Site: brandenburg
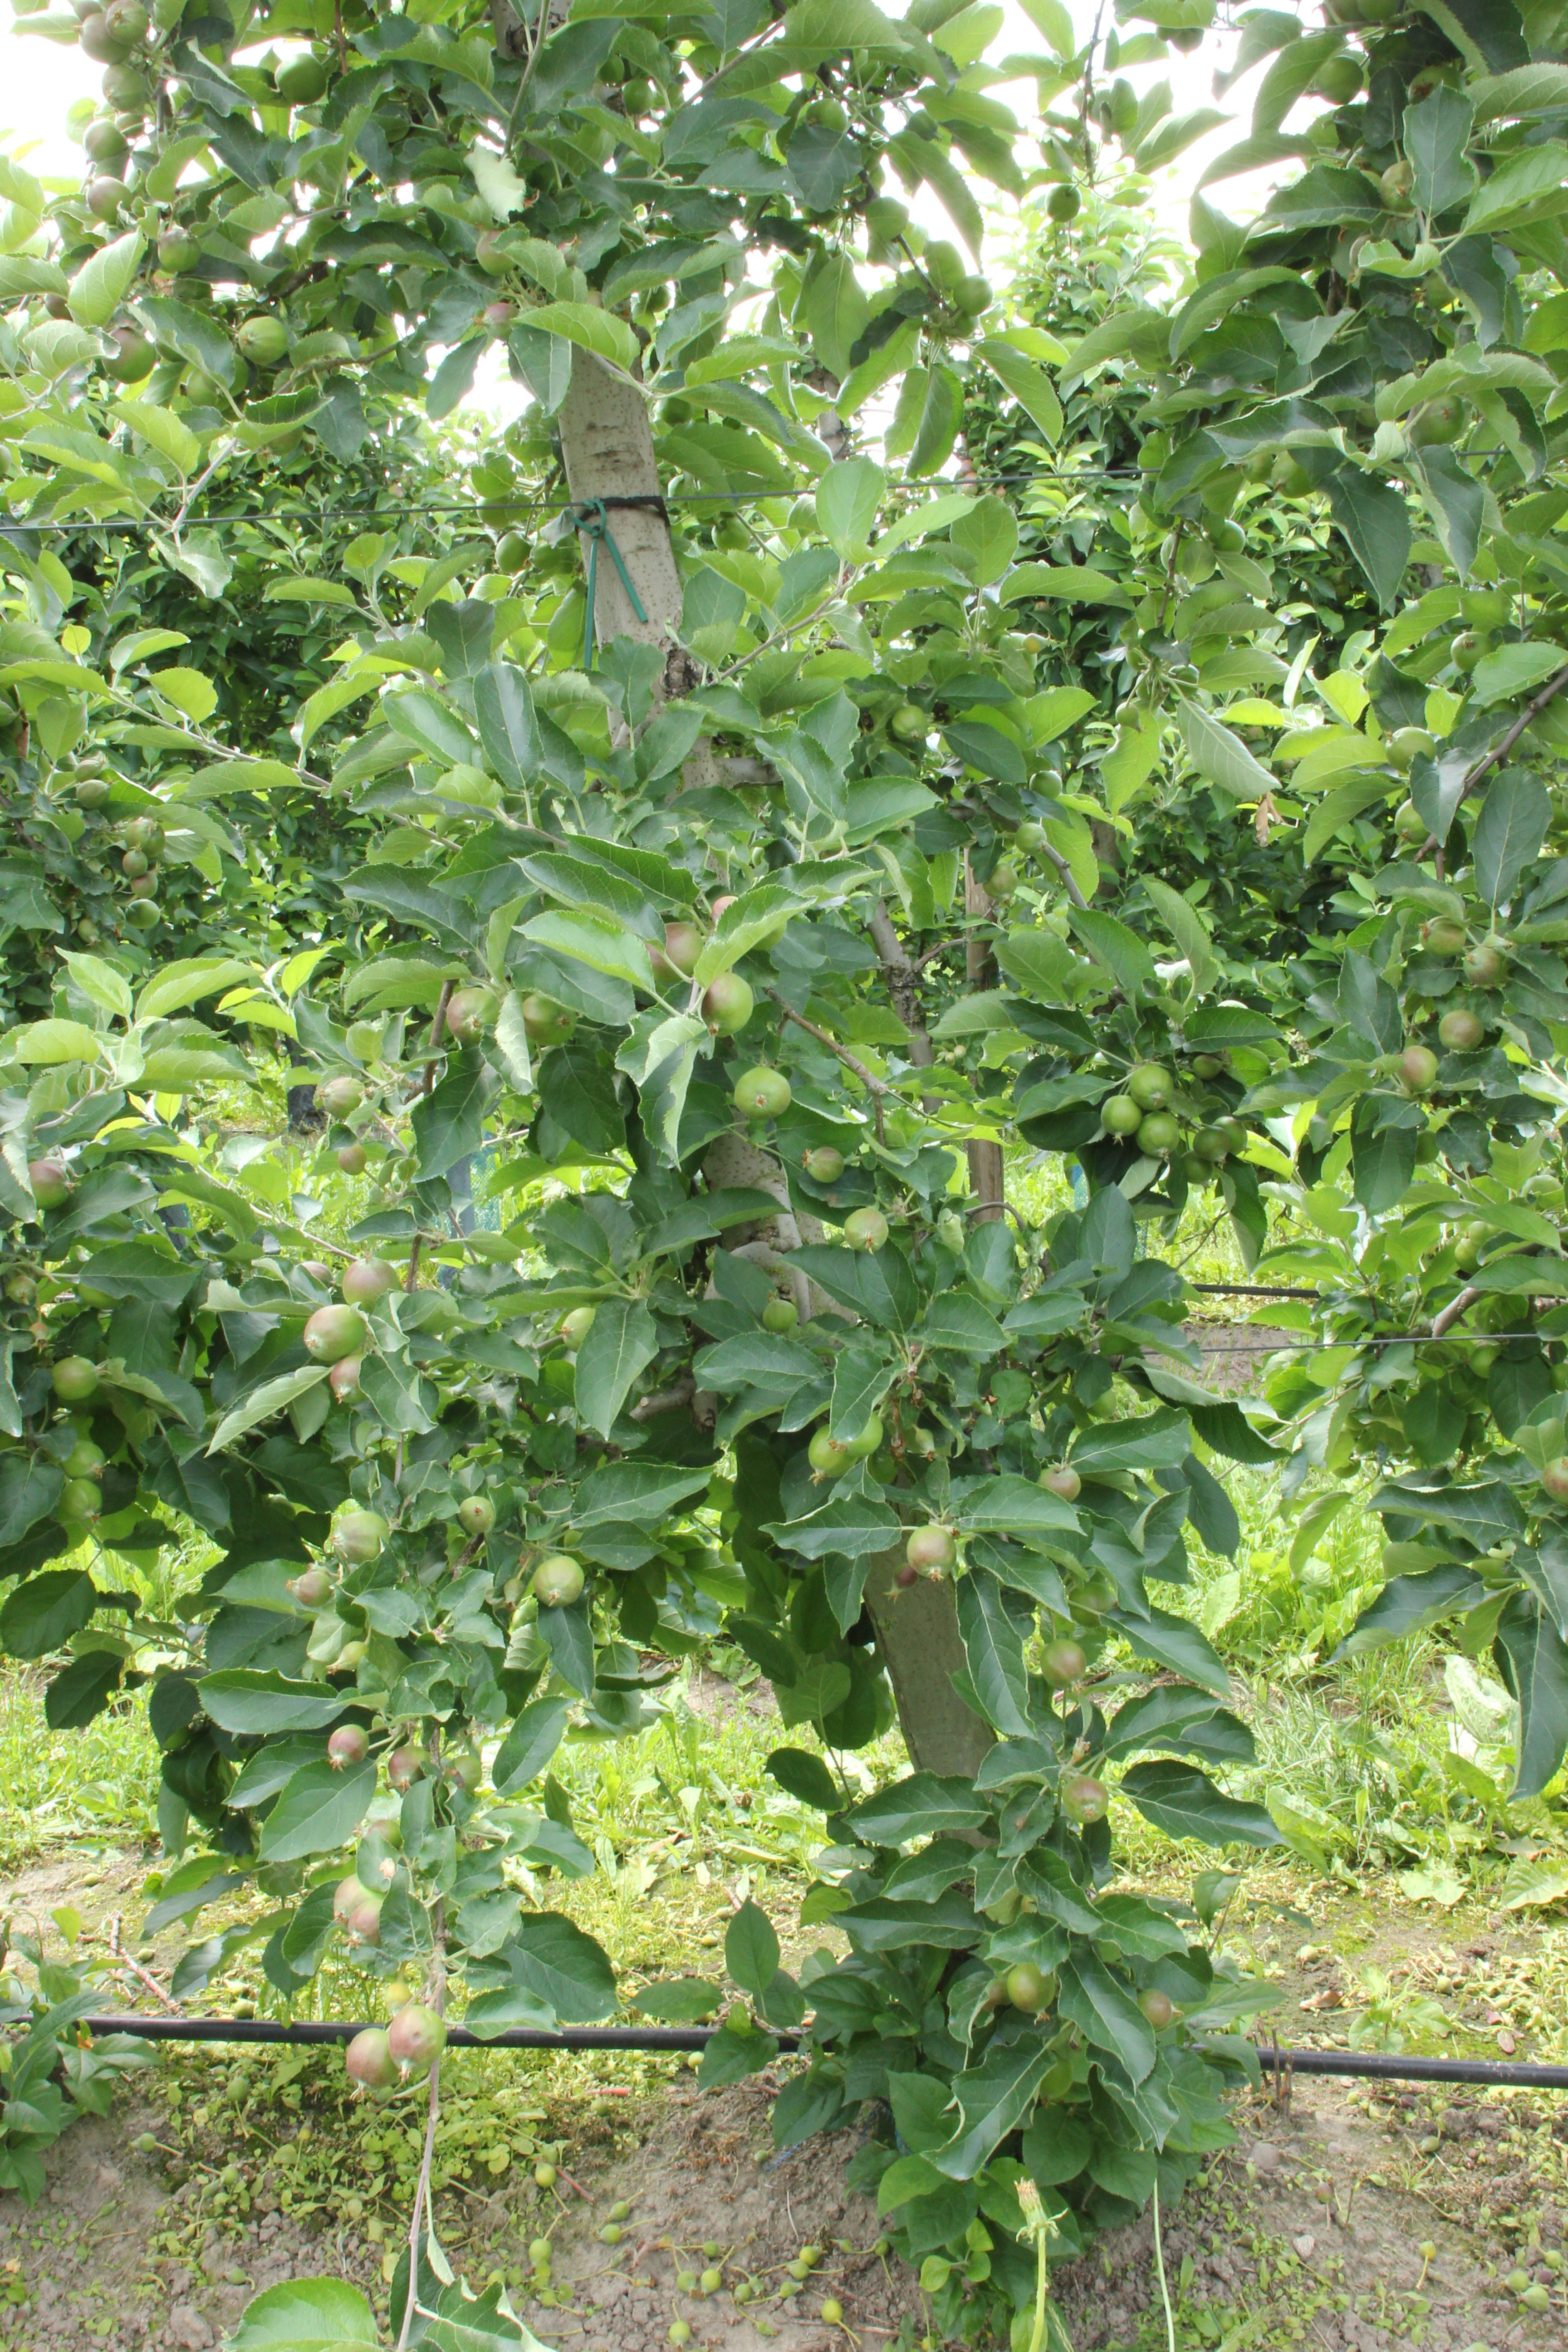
Growth stage (BBCH 73): Development of fruit